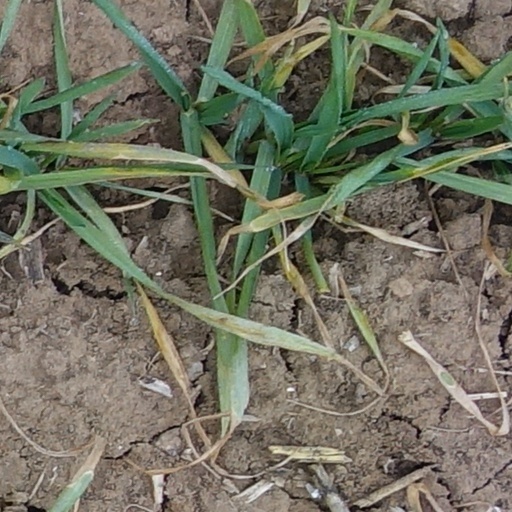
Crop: wheat